Gellimanwydd Chapel

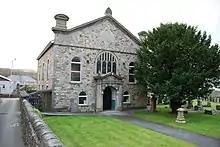
Gellimanwydd Chapel, or Christian Temple

Gellimanwydd Chapel, also known as the Christian Temple, is an Independent (Congregationalist) chapel in Ammanford, Carmarthenshire, Wales. Services at Gellimanwydd are conducted in the Welsh language.